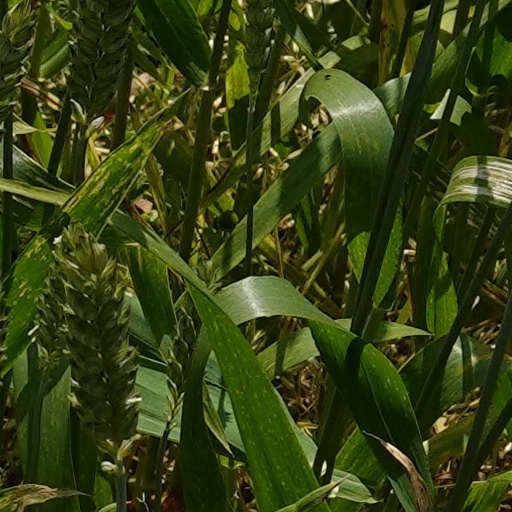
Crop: wheat